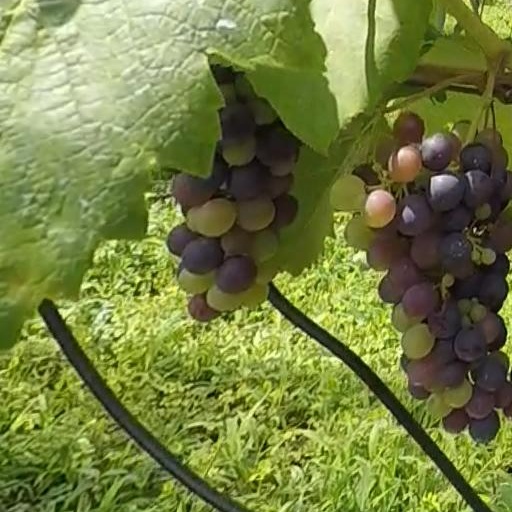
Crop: grape